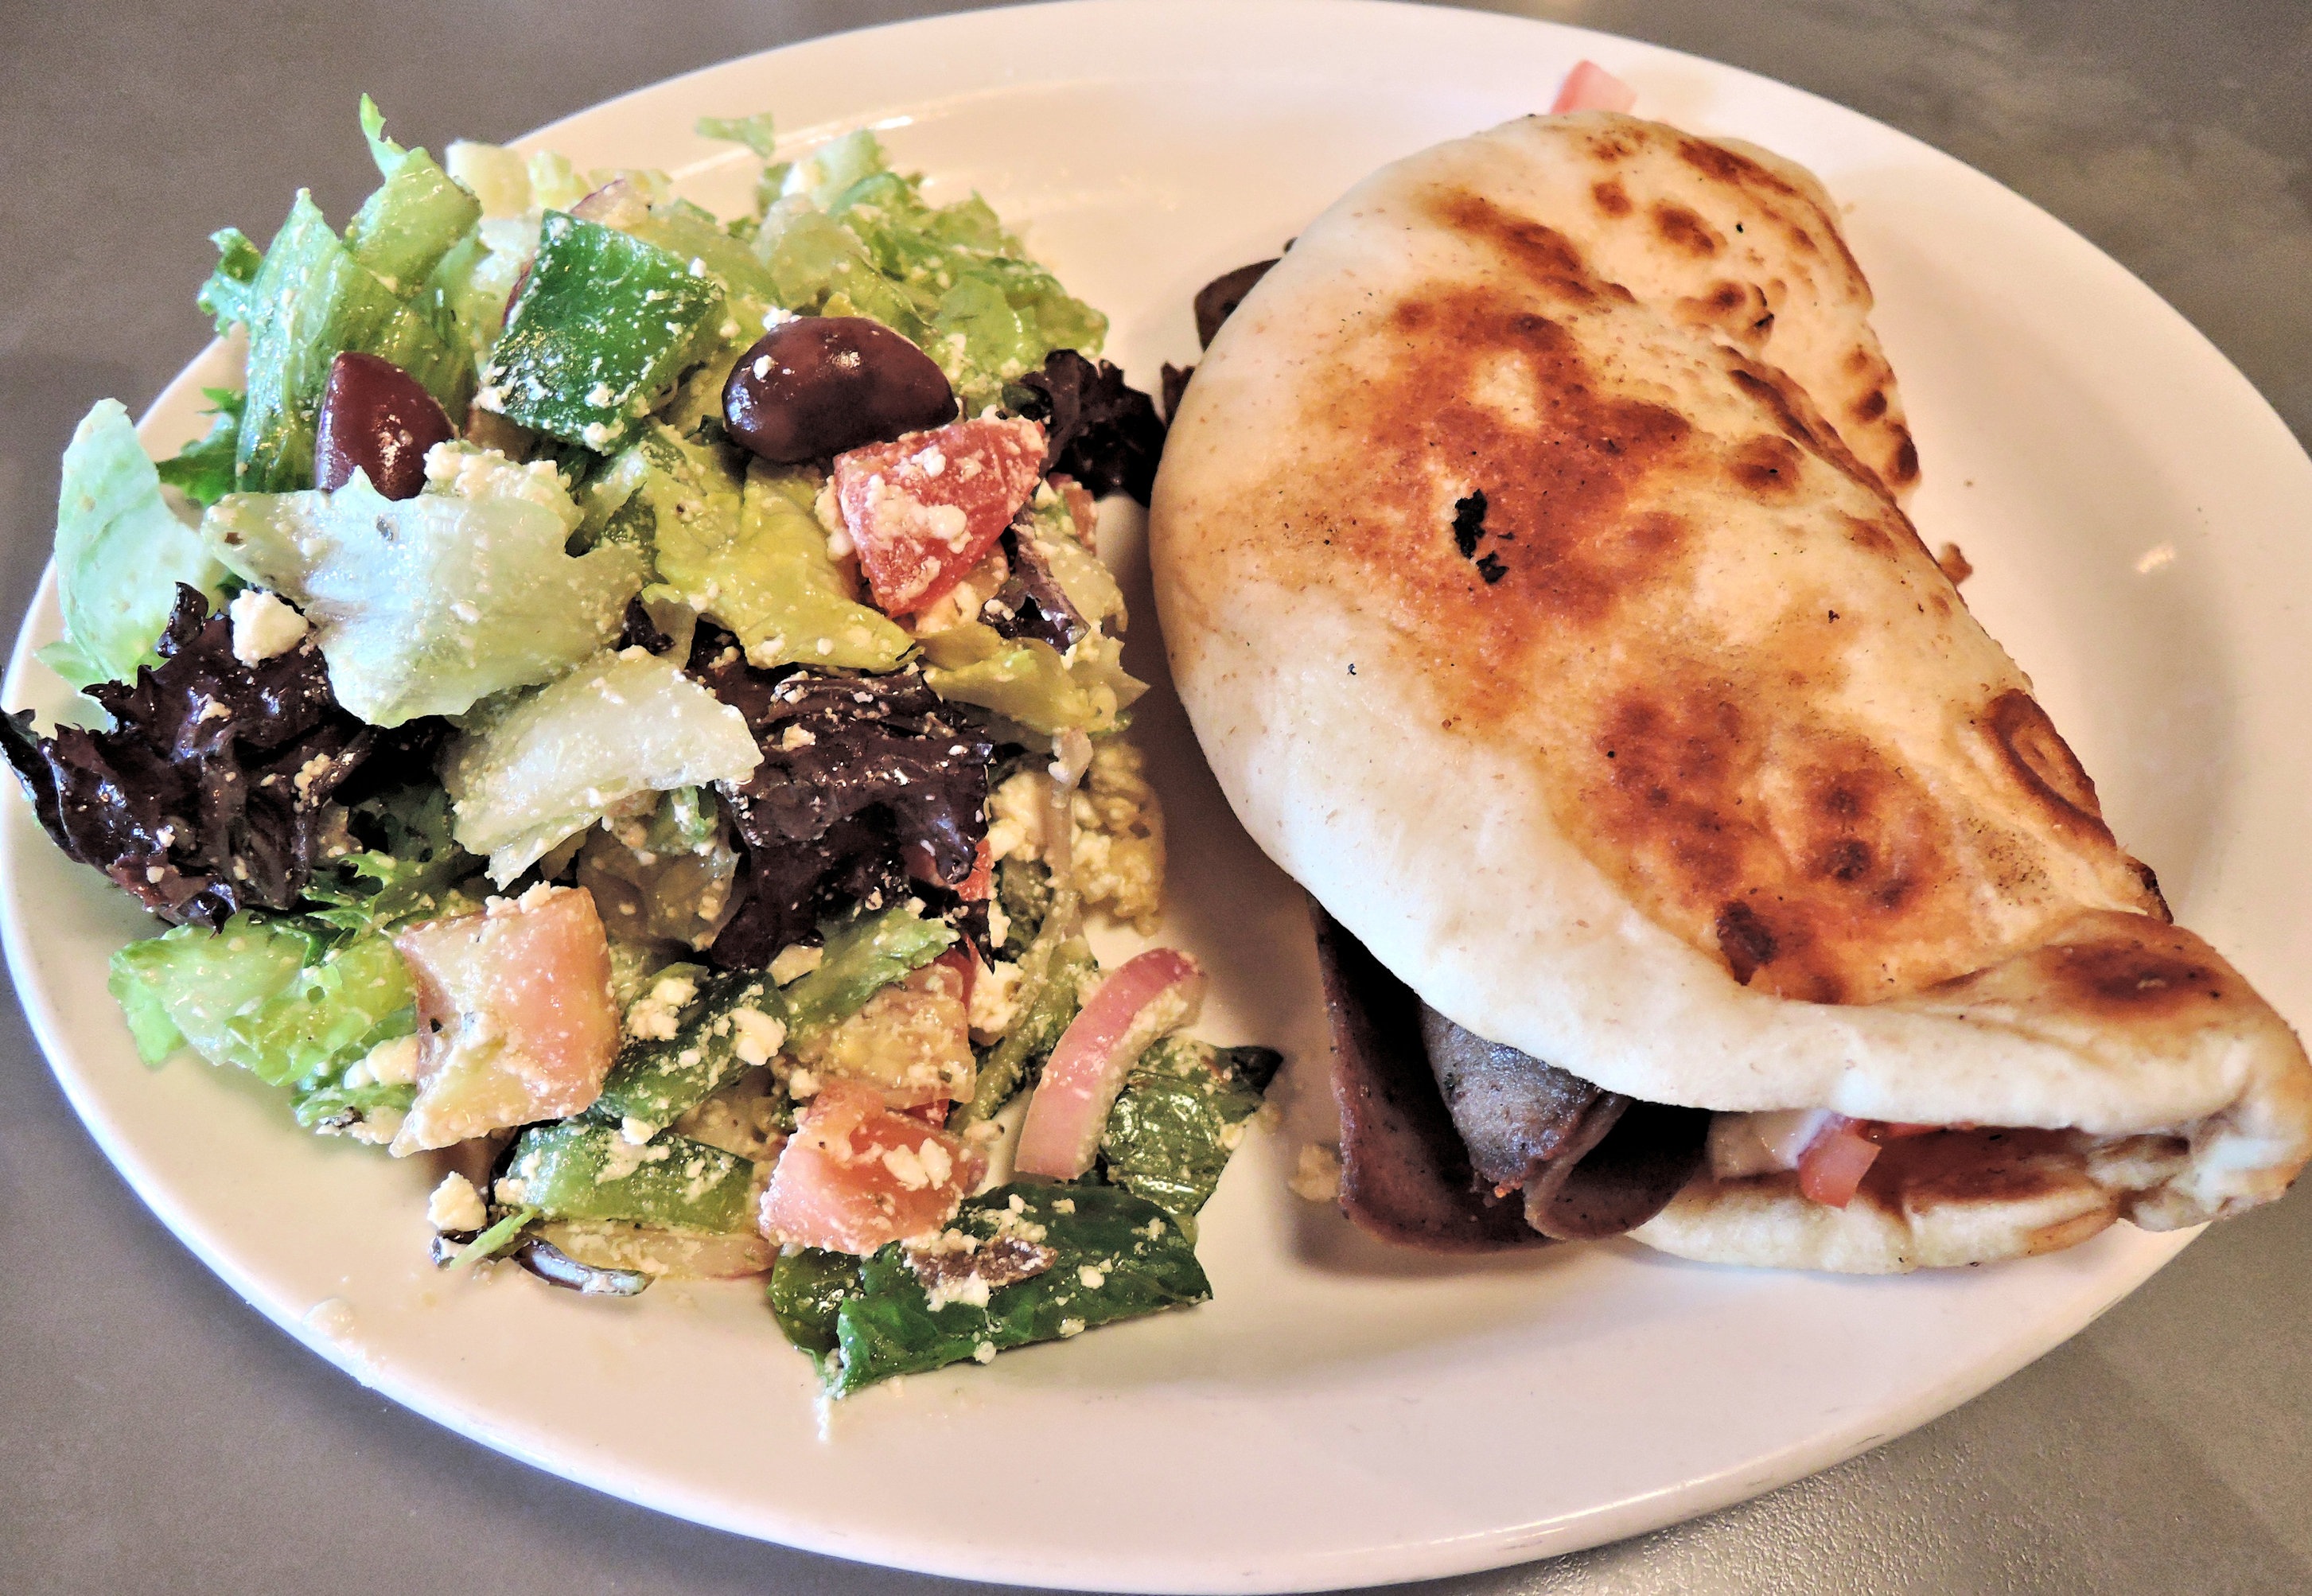
dish, meal, food, salad, produce, vegetable, breakfast, meat, lunch, cuisine, lamb, vegetables, pita bread, spiced beef